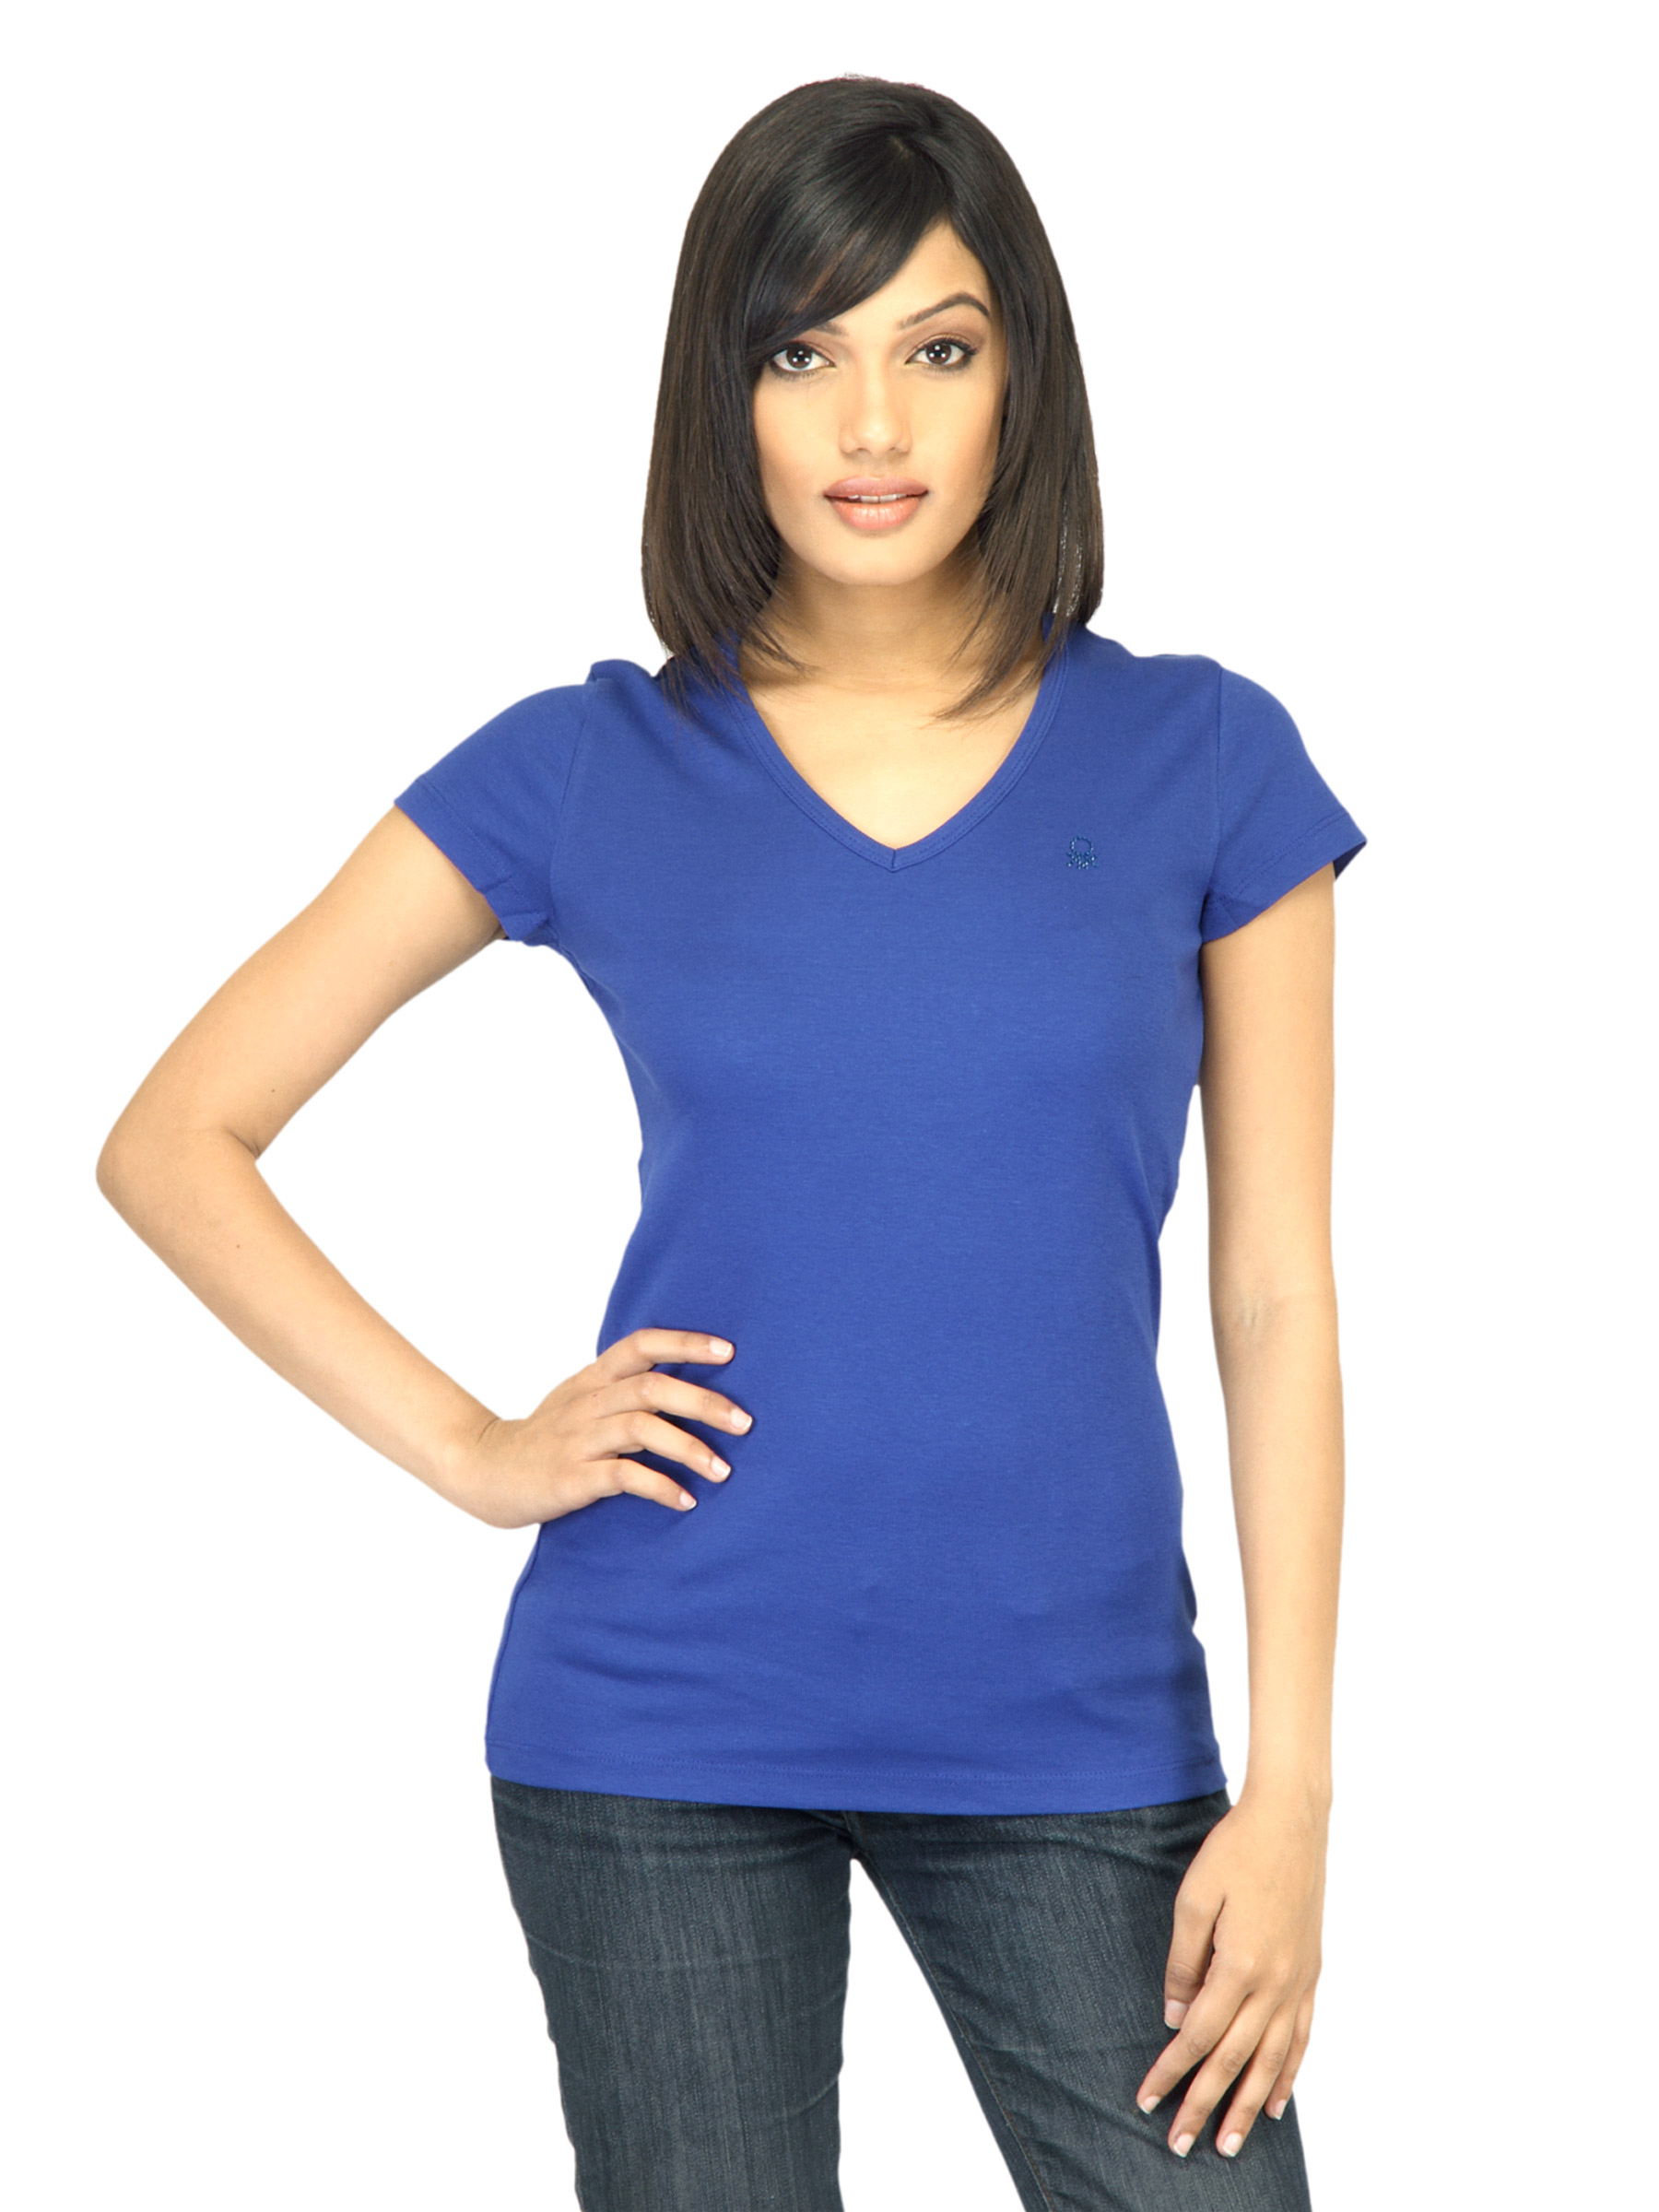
United Colors of Benetton Women Solid Blue Tshirt
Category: Apparel / Topwear / Tshirts
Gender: Women
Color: Blue
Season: Summer 2011
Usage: Casual